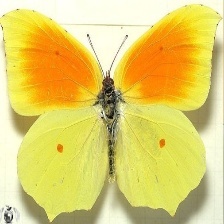
Species: CLEOPATRA
Butterfly family (ImageNet category): sulphur_butterfly